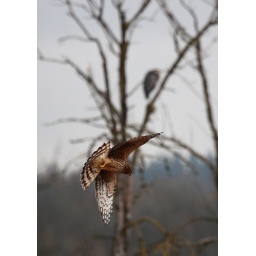
Great blue heron perched in a tree in the background